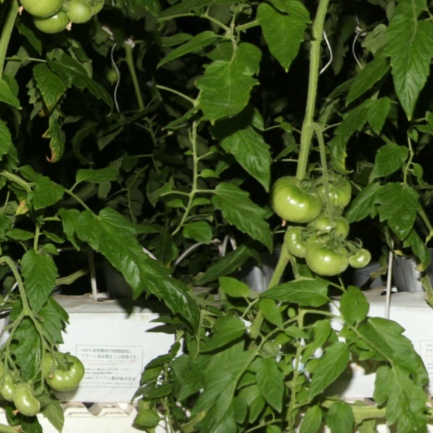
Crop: tomato